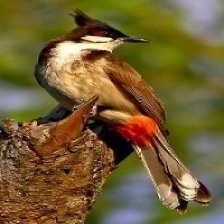
Species: RED WISKERED BULBUL
Scientific name: PYCNONOTUS JOCOSUS